Bamboo

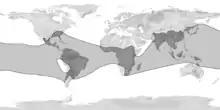
Worldwide distribution of bamboos (Bambusoideae)

Most bamboo species are native to warm and moist tropical and to warm temperate climates. Their range also extends to cool mountainous regions and highland cloud forests.